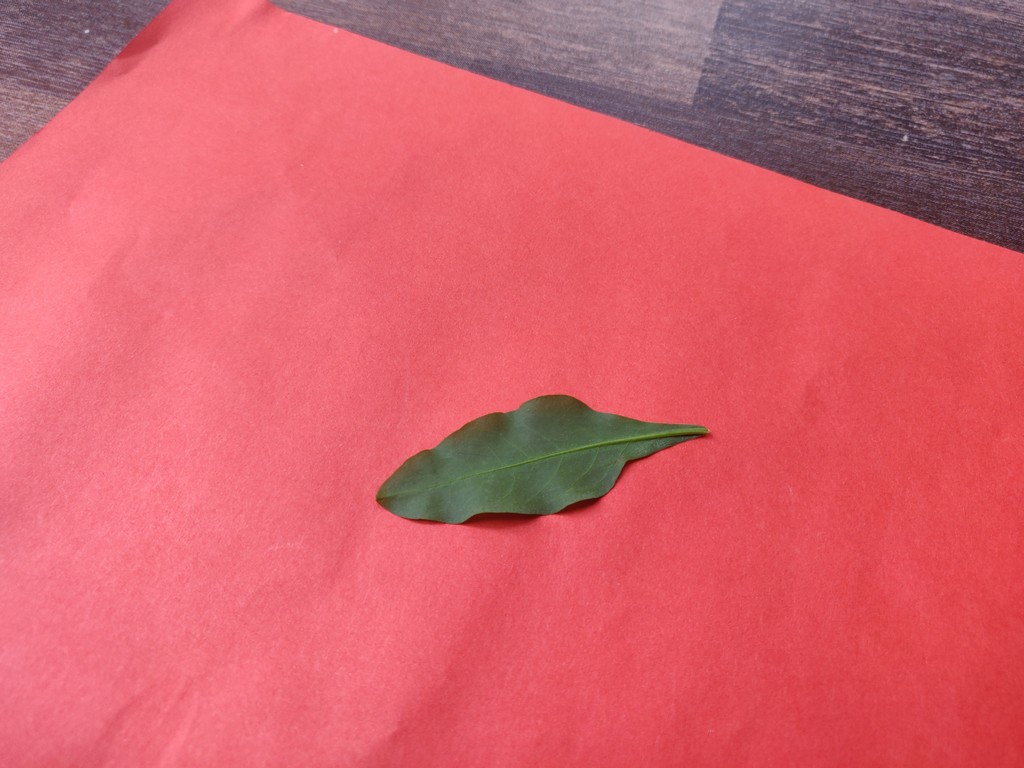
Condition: Healthy
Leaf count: single
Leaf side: back